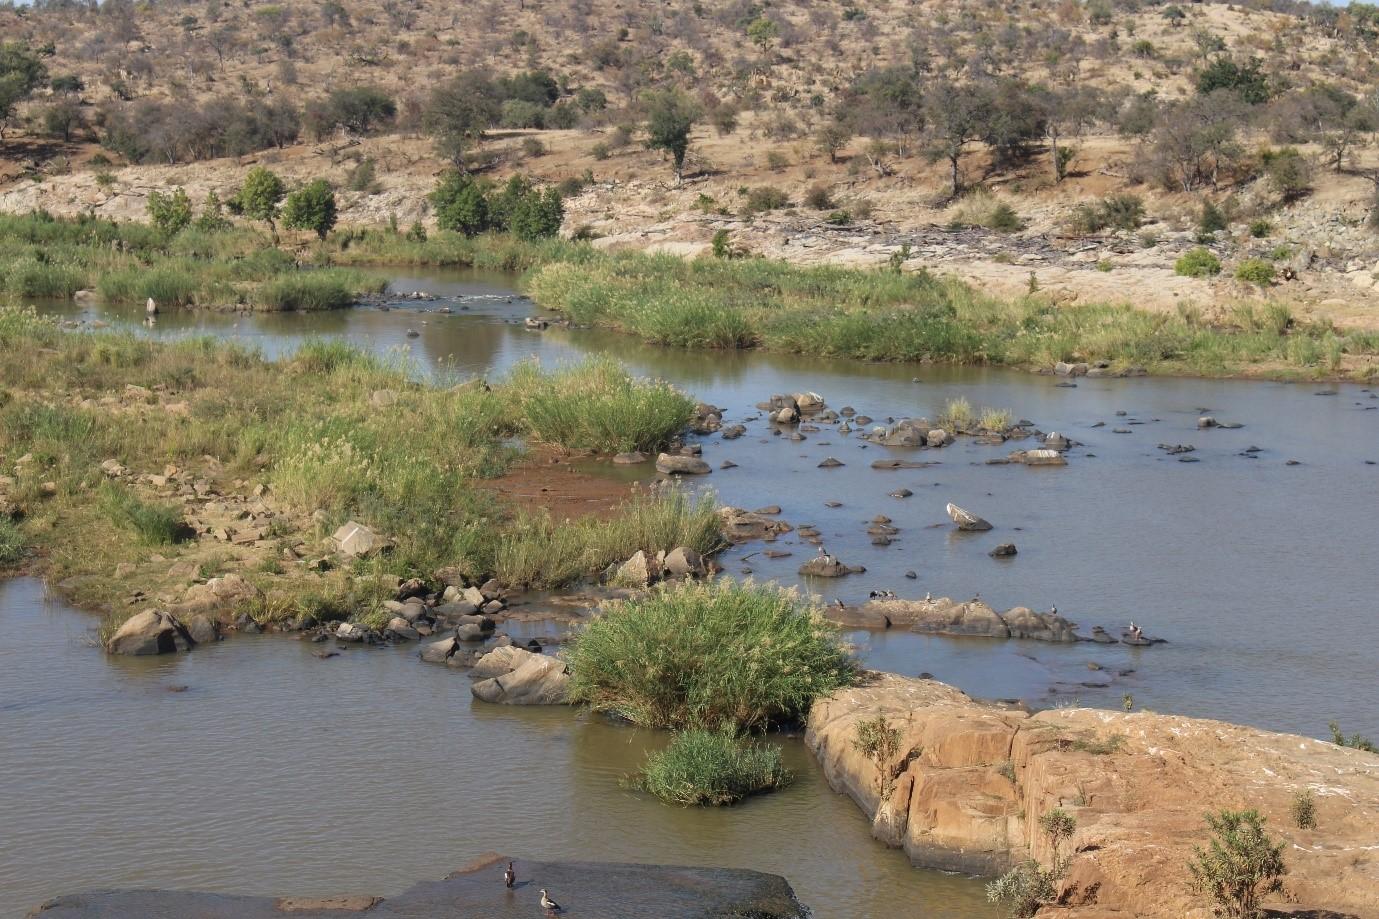
Mazingira ya mto yanayotiririsha maji taratibu, kukiwa miamba au mawe katika mito hiyo pamoja na majani ya rangi ya kijani yaliyostawi pembezoni mwa mto huo.